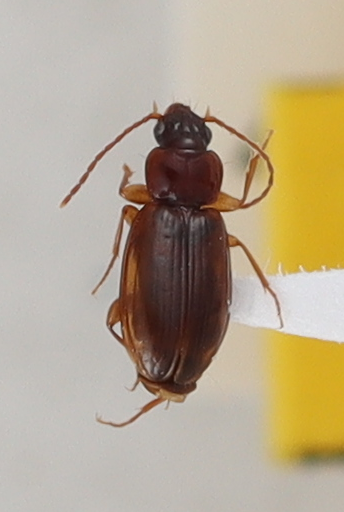
Scientific name: Trechus obtusus
Plot: 14
Trap: S
Collected: 20201013